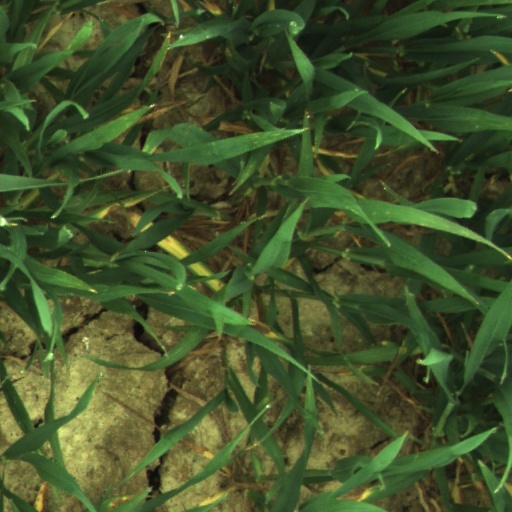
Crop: wheat